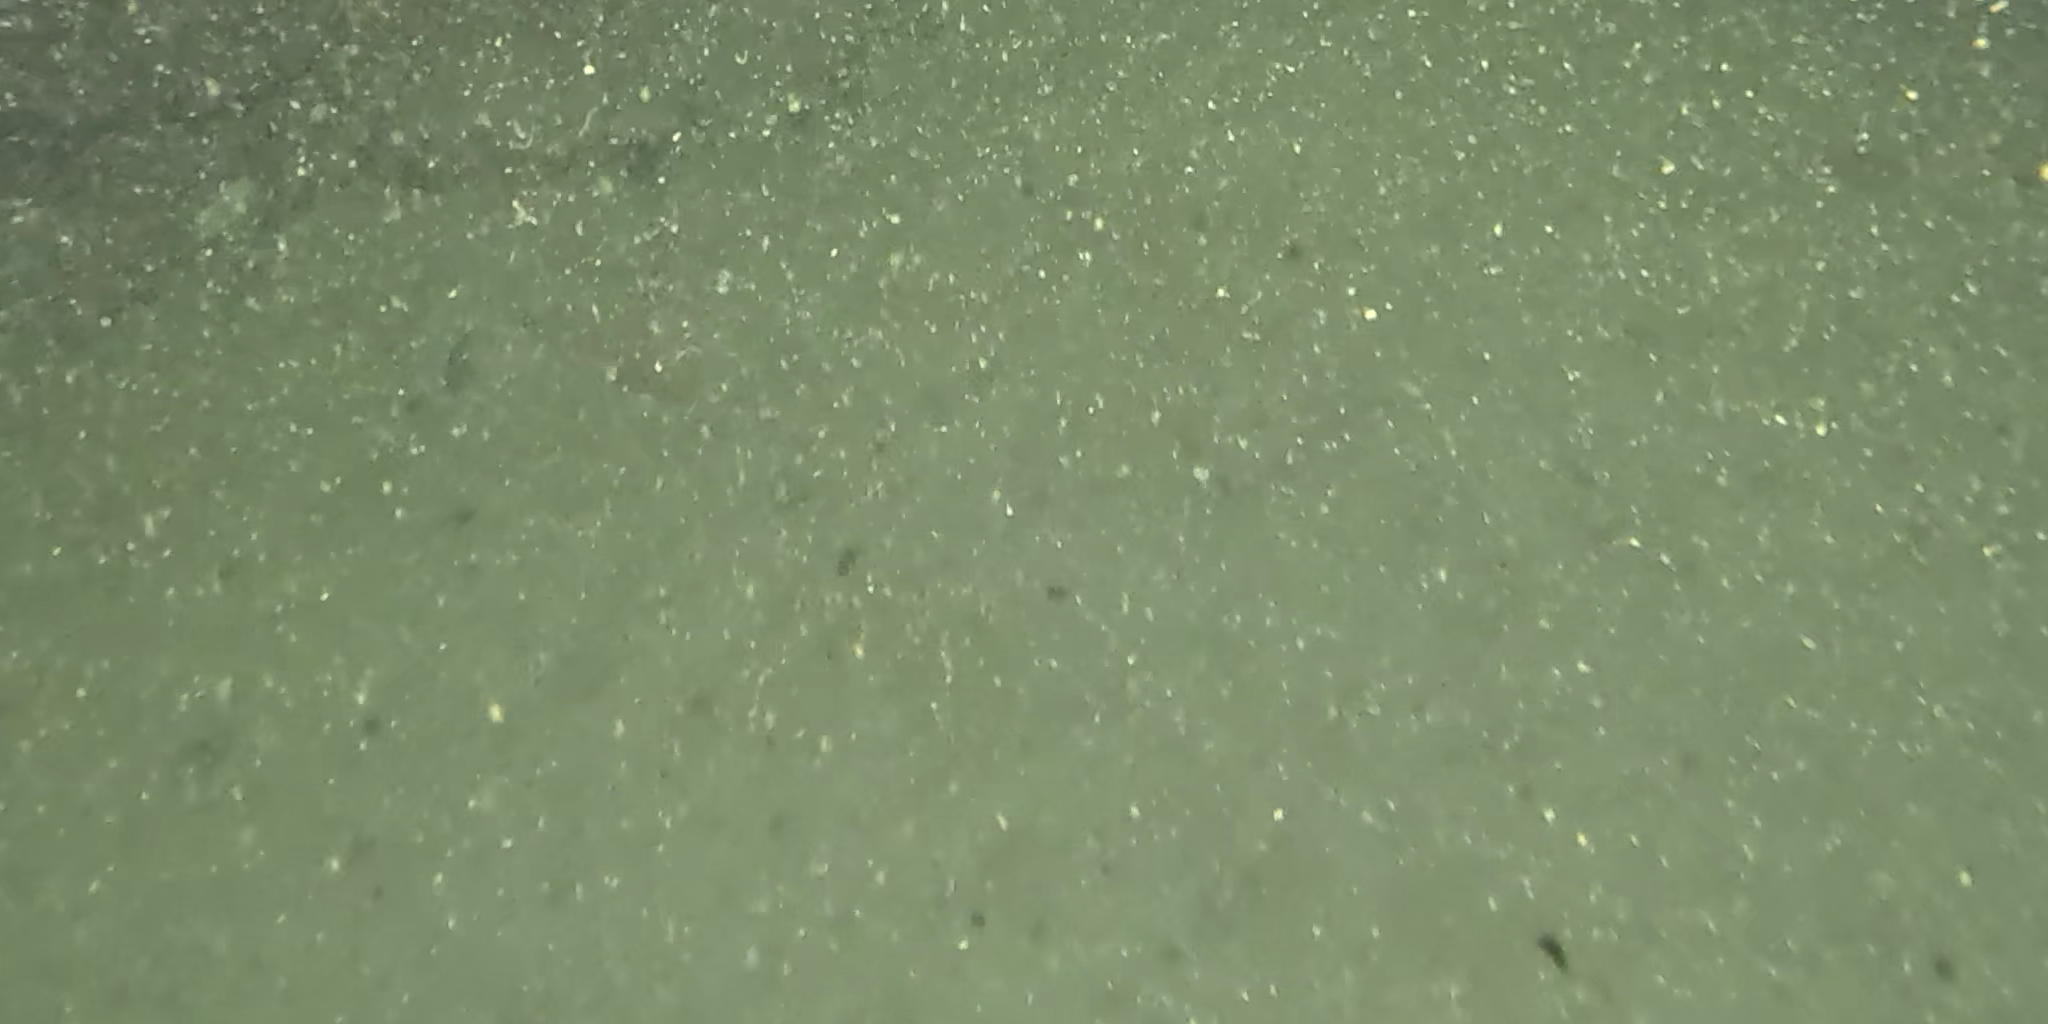
Seabed habitat: sand